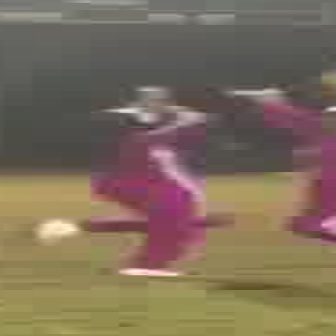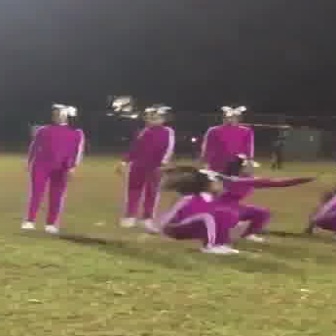
  Please identify the target specified by the bounding box [17,81,215,279] in the first image and locate it in the second image. Return the coordinates in [x_min,y_min,x_max,y_max] format.
Answer: [155,169,240,254]